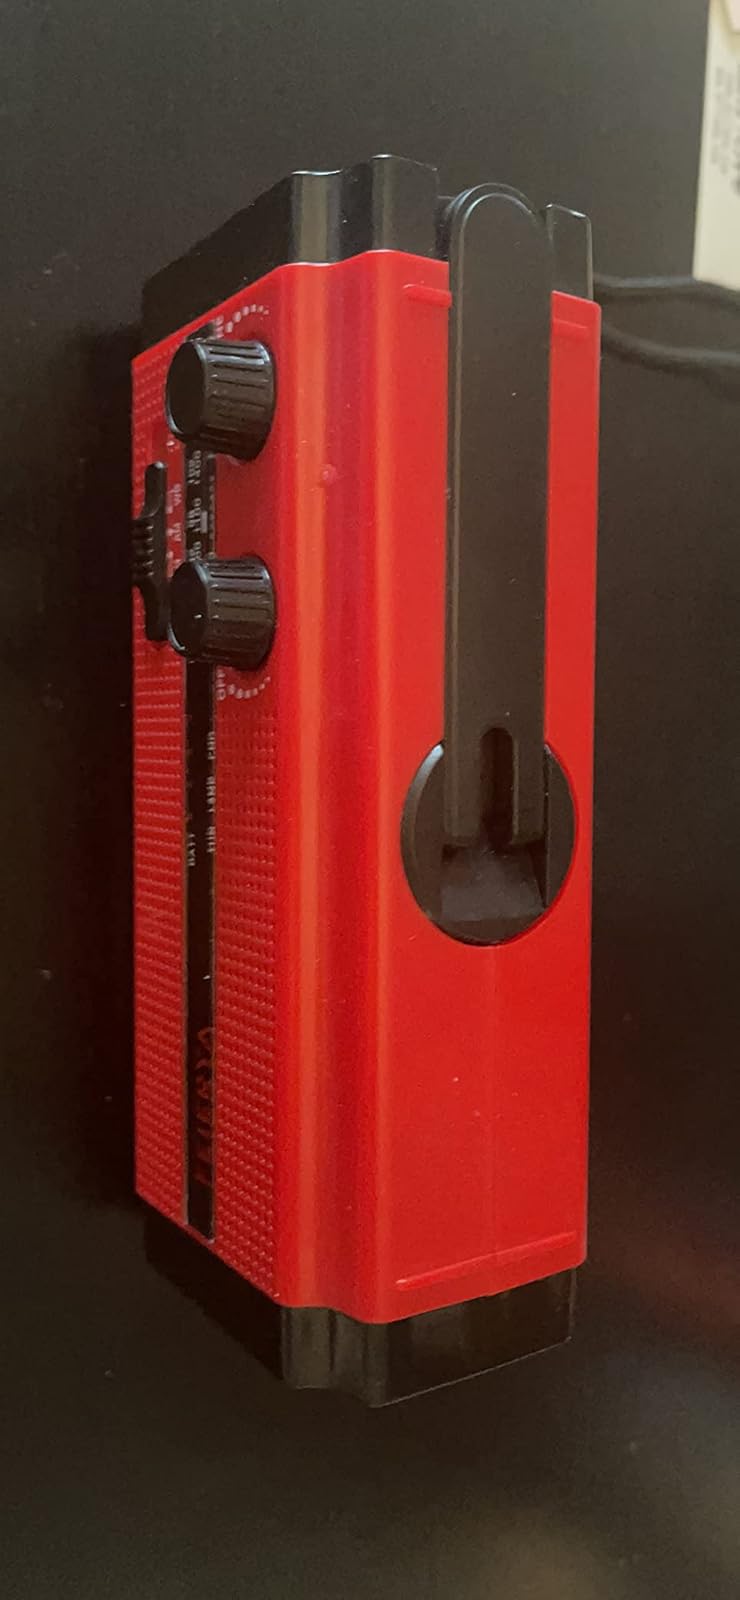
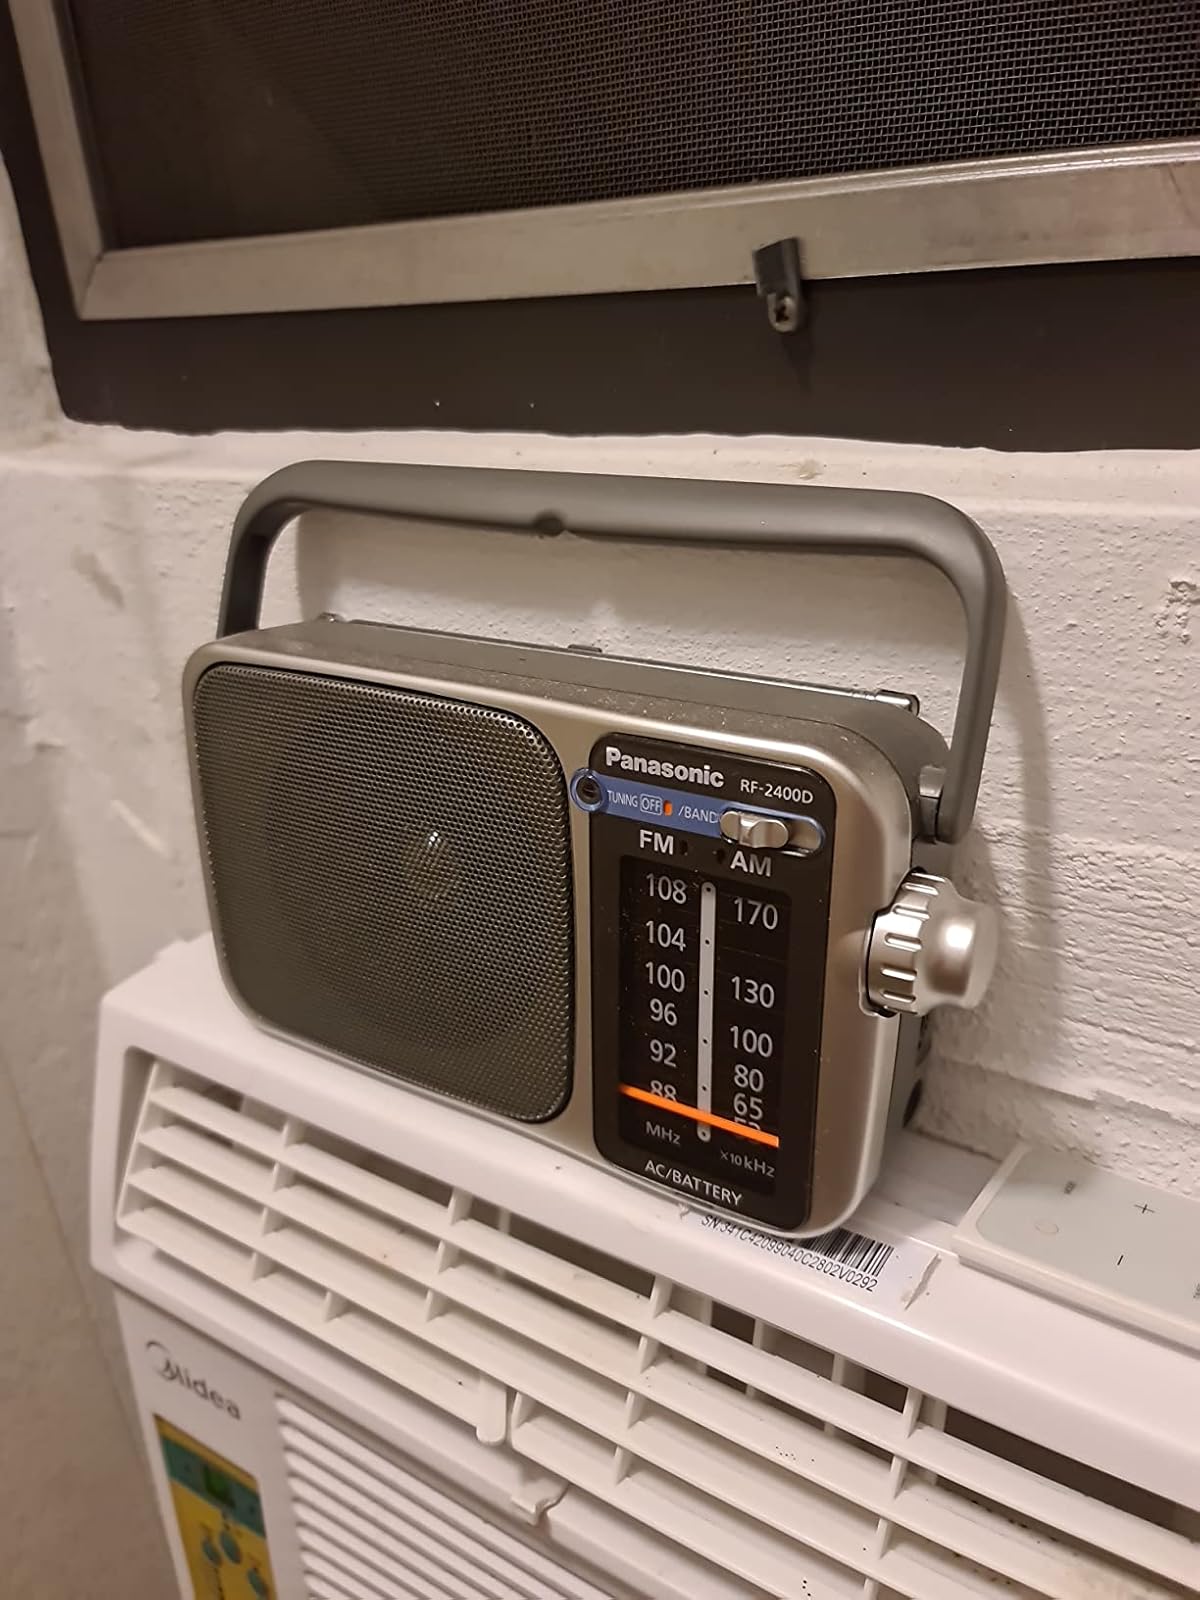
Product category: radio
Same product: no